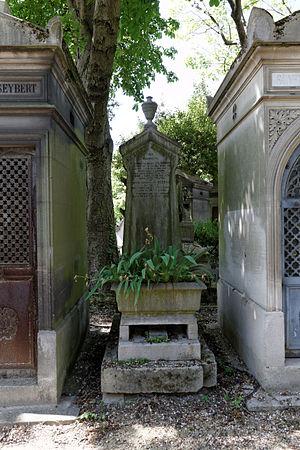
Frédéric Gustave Eichhoff, né au Havre le 17 août 1799 et décédé à Paris le 10 mai 1875, est un philologue et littérateur français.